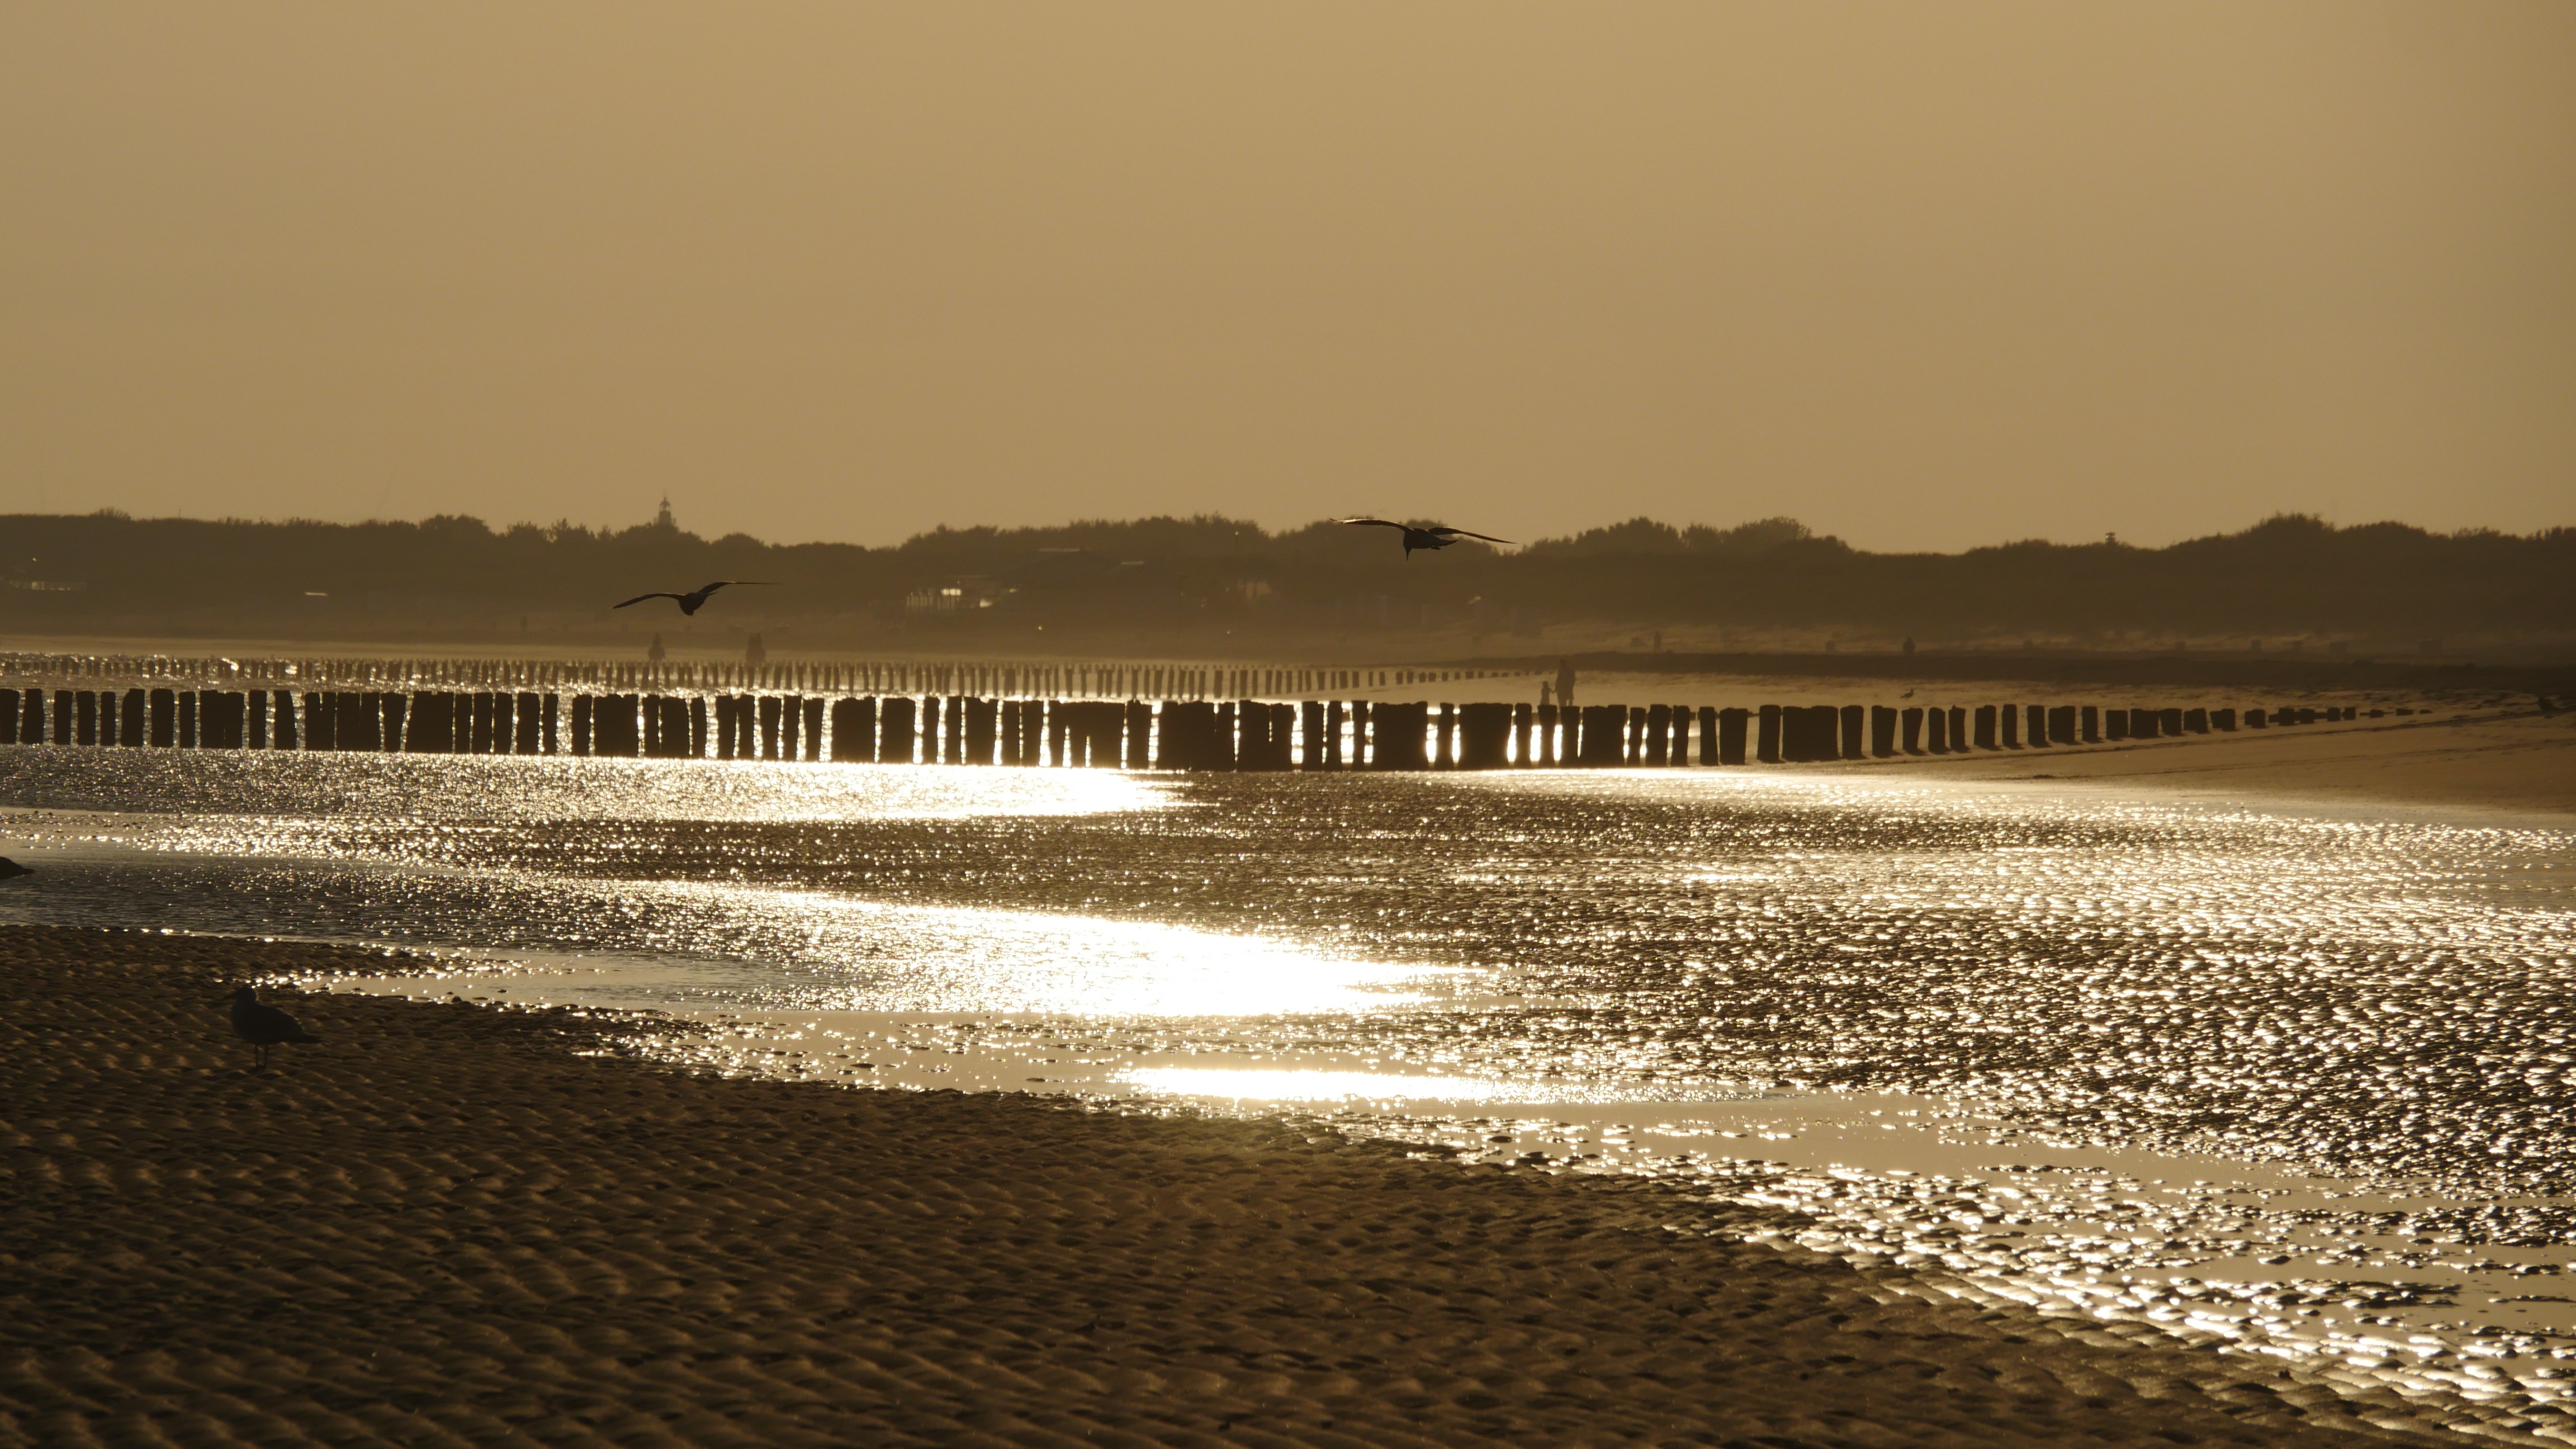
beach, sea, coast, sand, ocean, horizon, sunrise, sunset, sunlight, morning, shore, wave, dawn, pier, summer, dusk, evening, golden, reflection, body of water, north sea, atmospheric phenomenon